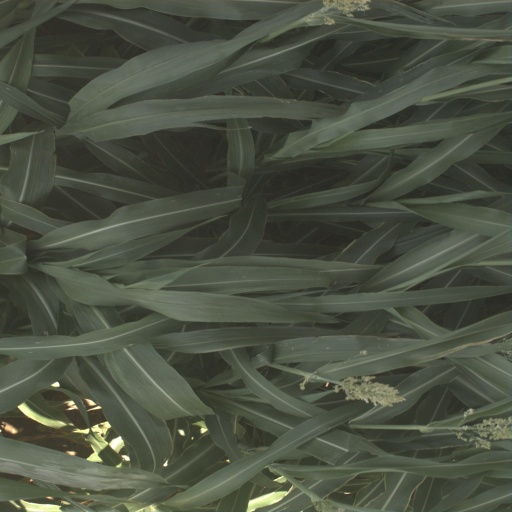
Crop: sorghum